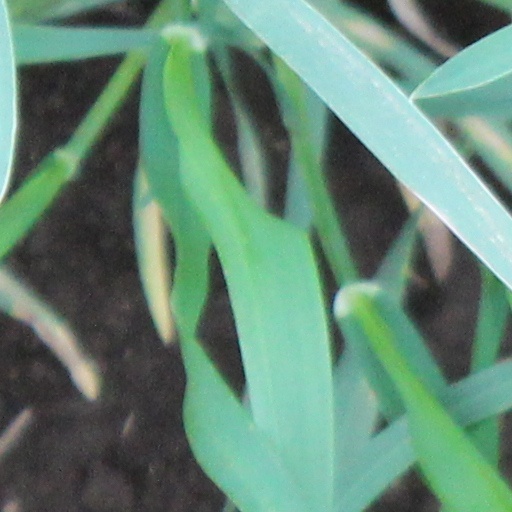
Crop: wheat